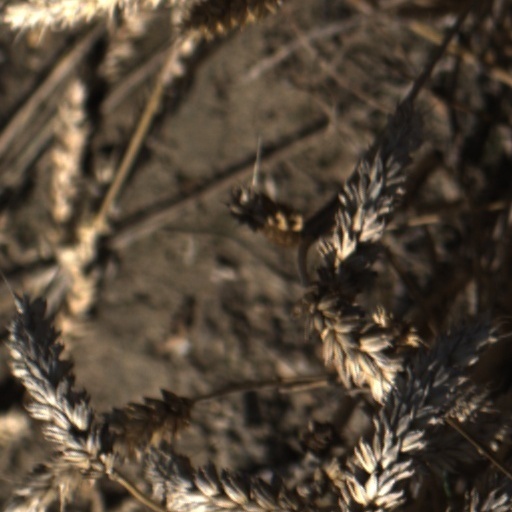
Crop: wheat